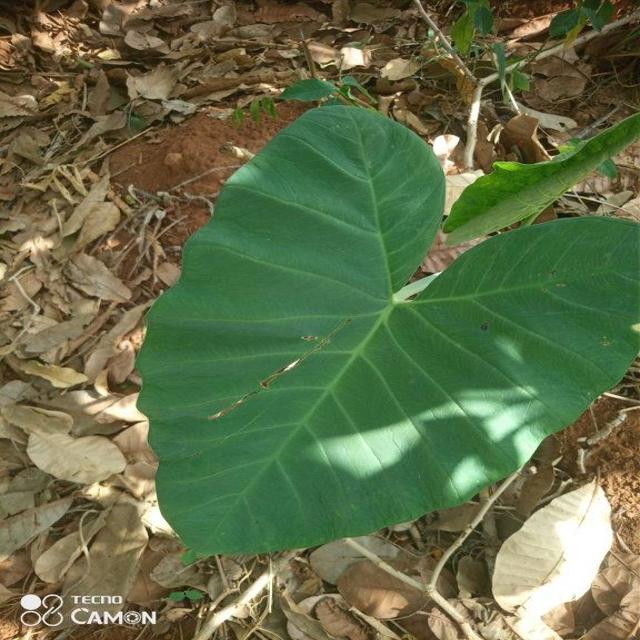
Label: Healthy